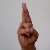
The image shows a hand gesture representing the letter 'R' in Indian Sign Language.